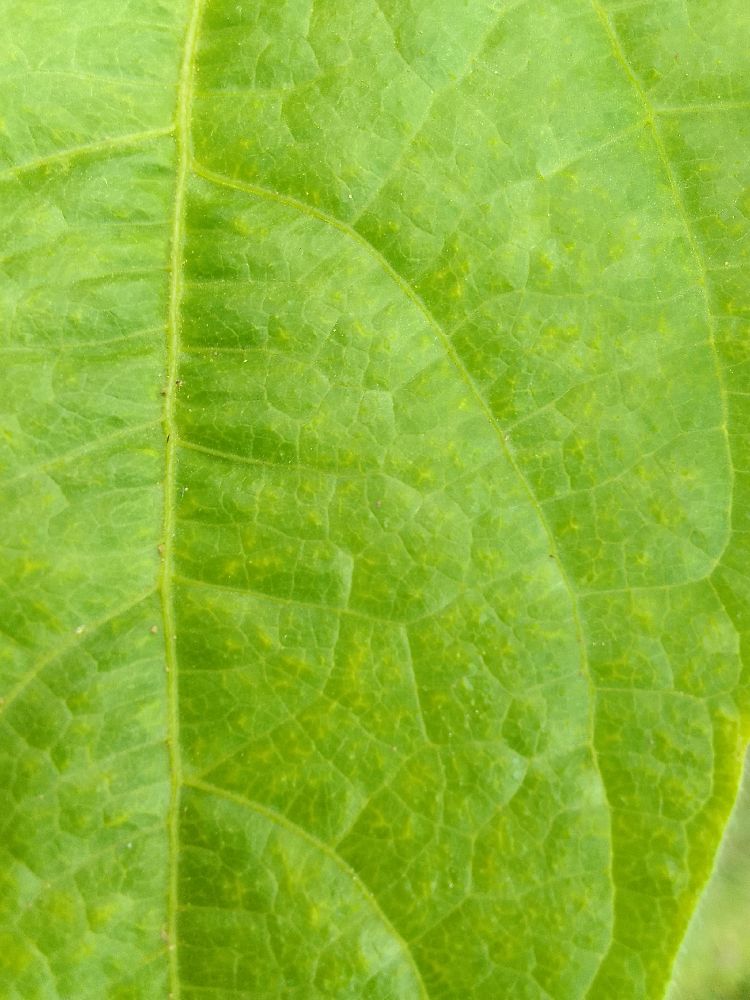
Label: healthy